The Beach Boys

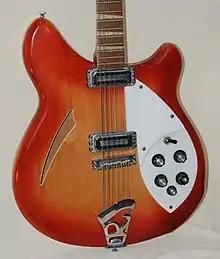
A Rickenbacker 360/12 identical to the 12-string guitar used by Carl Wilson in the early to mid-1960s

In June 2013, Wilson's website announced that he was recording and self-producing new material with Jardine, Marks, Chaplin, Don Was, and Jeff Beck. It stated that the material might be split into three albums: one of new pop songs, another of mostly instrumental tracks with Beck, and another of interwoven tracks dubbed "the suite" which initially began form as the closing four tracks of "That's Why God Made the Radio". In January 2014, Wilson declared in an interview that the Beck collaborations would not be released. Released in April 2015, "No Pier Pressure" marked another collaboration between Wilson and Joe Thomas, featuring guest appearances from Jardine, Marks, Chaplin, and others. In April 2014, when asked if he was interested in making music with Love again, Wilson replied: "I don't think so, no", adding in July that he "doesn't talk to the Beach Boys [or] Mike Love".